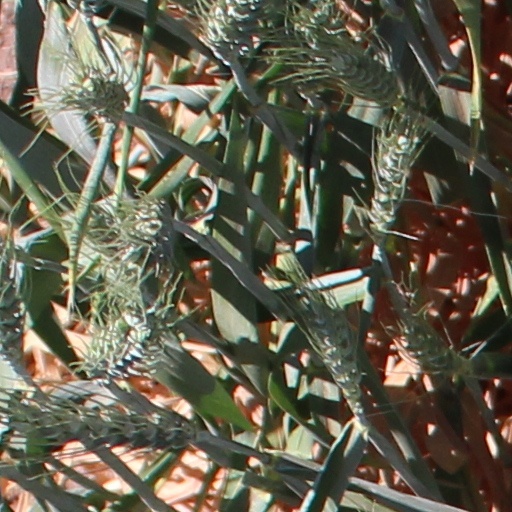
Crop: wheat